RuPaul's Drag Race season 8

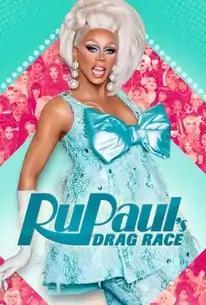
Promotional poster for season eight

The eighth season of "RuPaul's Drag Race" began airing on March 7, 2016. Returning judges include RuPaul and Michelle Visage, along with Ross Mathews and Carson Kressley, who shared judging responsibilities on an alternating basis. Twelve drag queens competed for the title of "America's Next Drag Superstar". The prizes for the winner are a one-year supply of Anastasia Beverly Hills cosmetics and a cash prize of $100,000. The full list of contestants was revealed during the NewNowNext Awards on February 1, 2016. The song "U Wear It Well" from RuPaul's album "Butch Queen" was featured in promotion for the show. On March 31, 2016, it was announced LogoTV renewed the show for a ninth season. It was the last season to solely be played on Logo, as the show moved to VH1 for its ninth season.